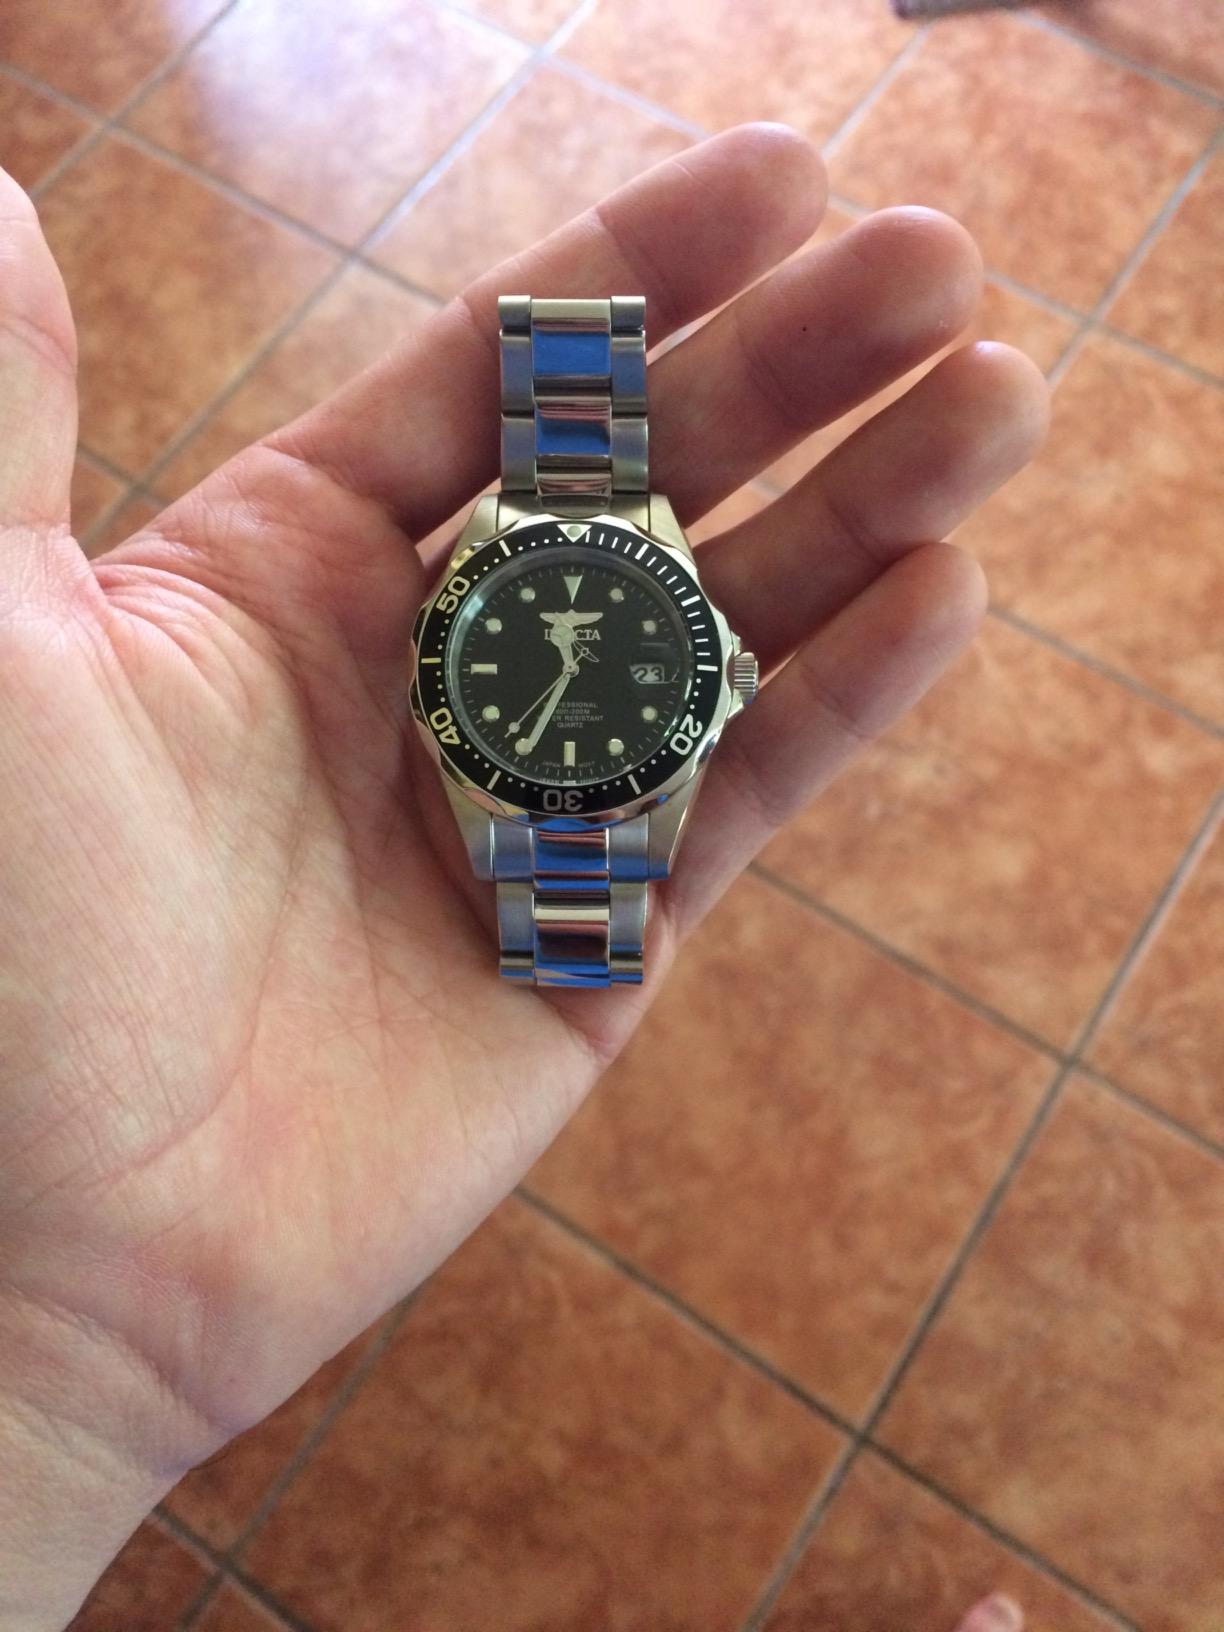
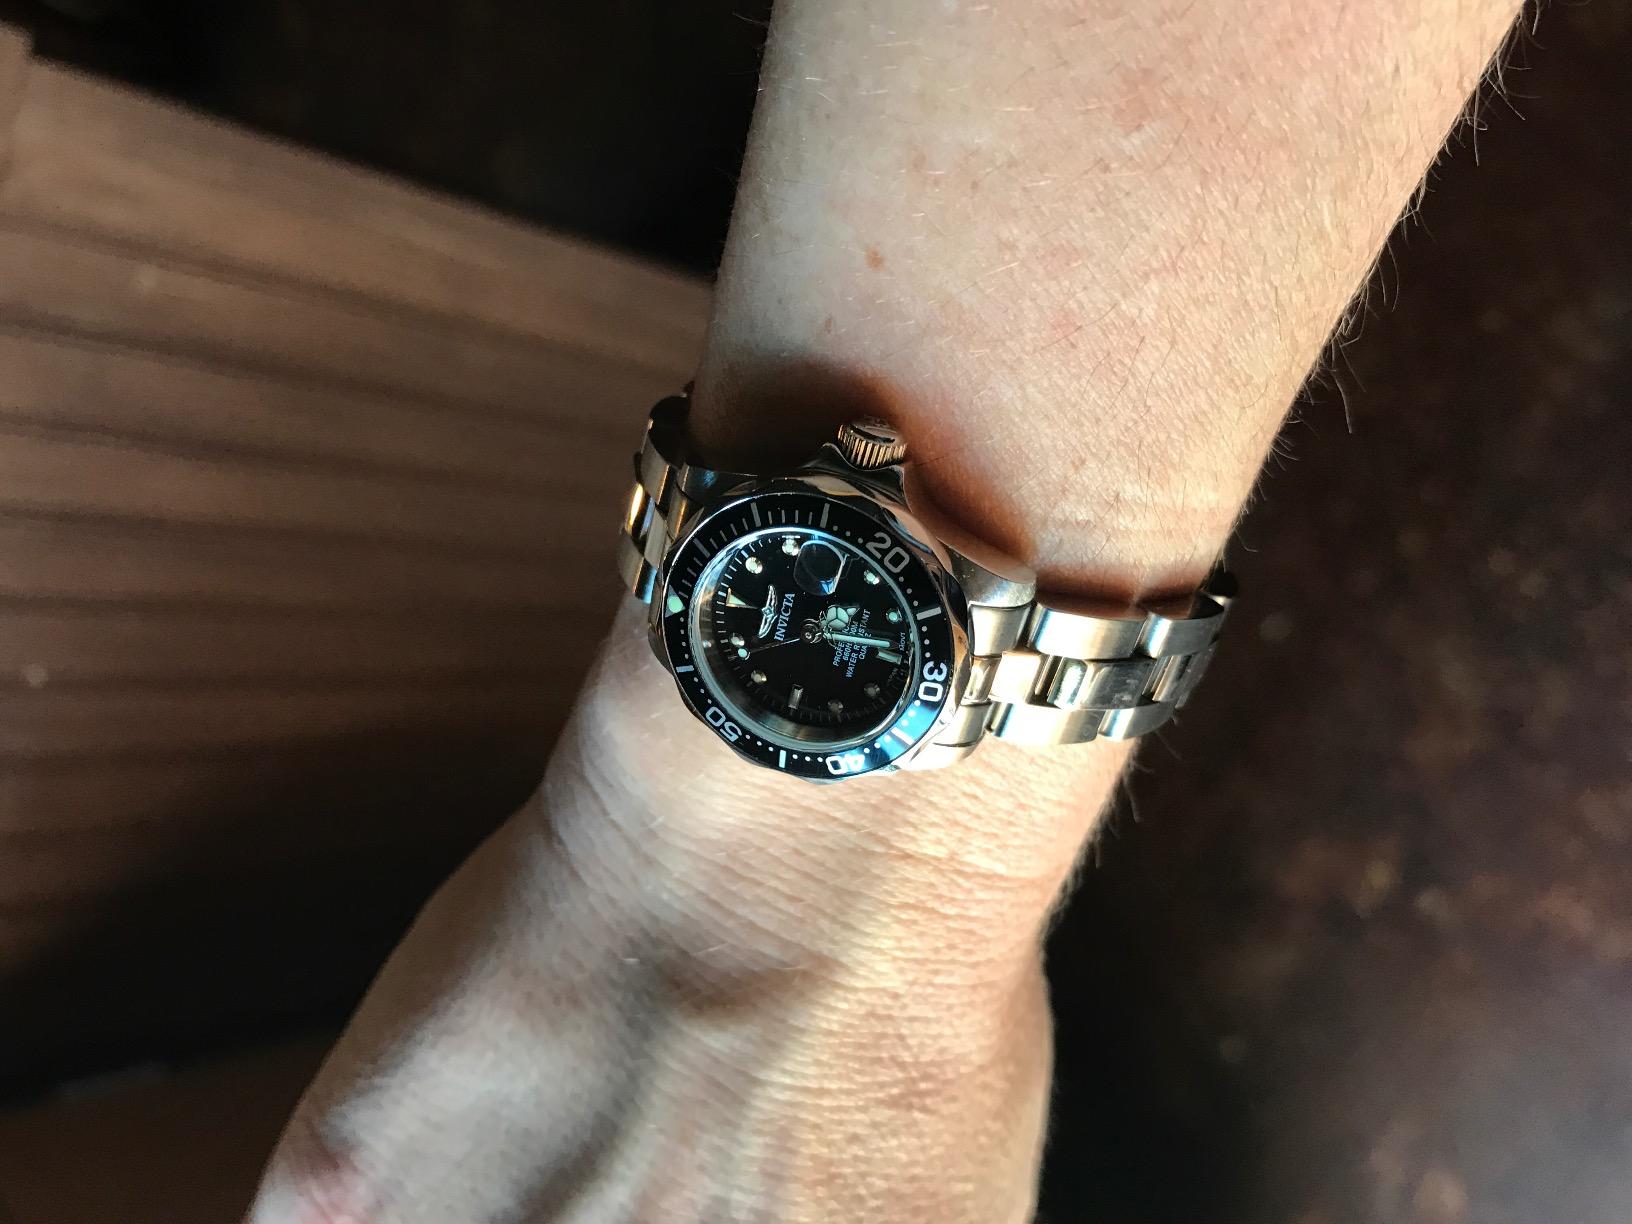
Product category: accessories_watch
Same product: yes